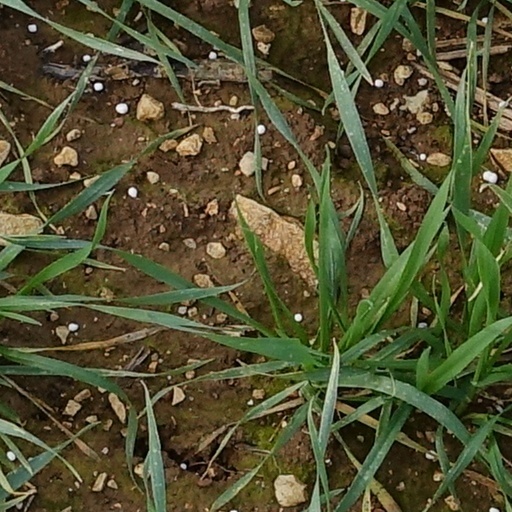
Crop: wheat